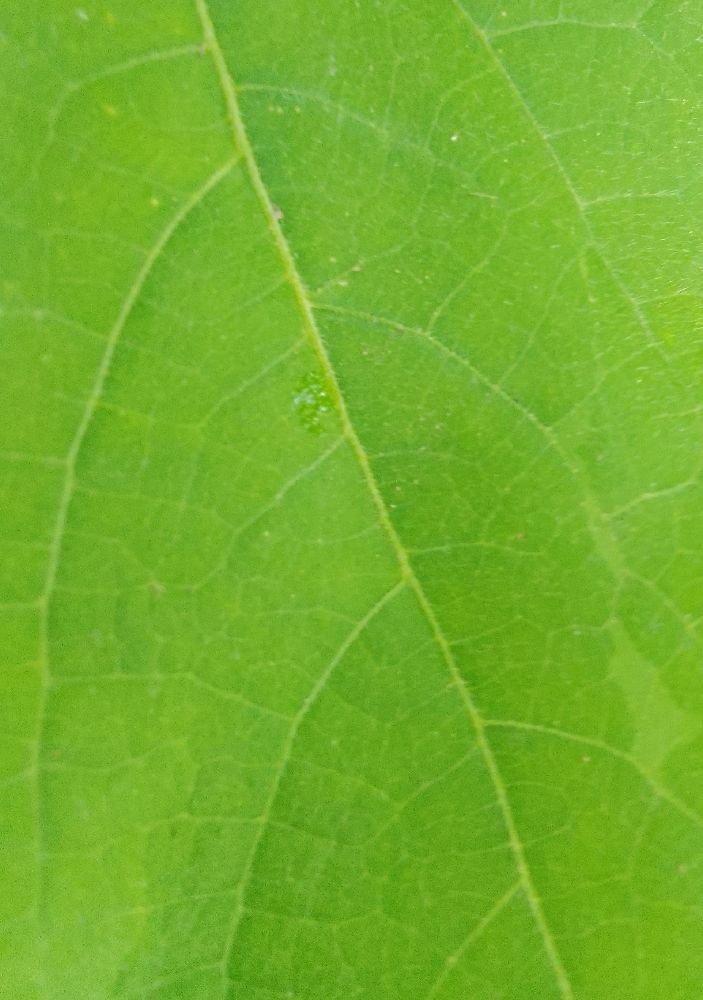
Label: healthy